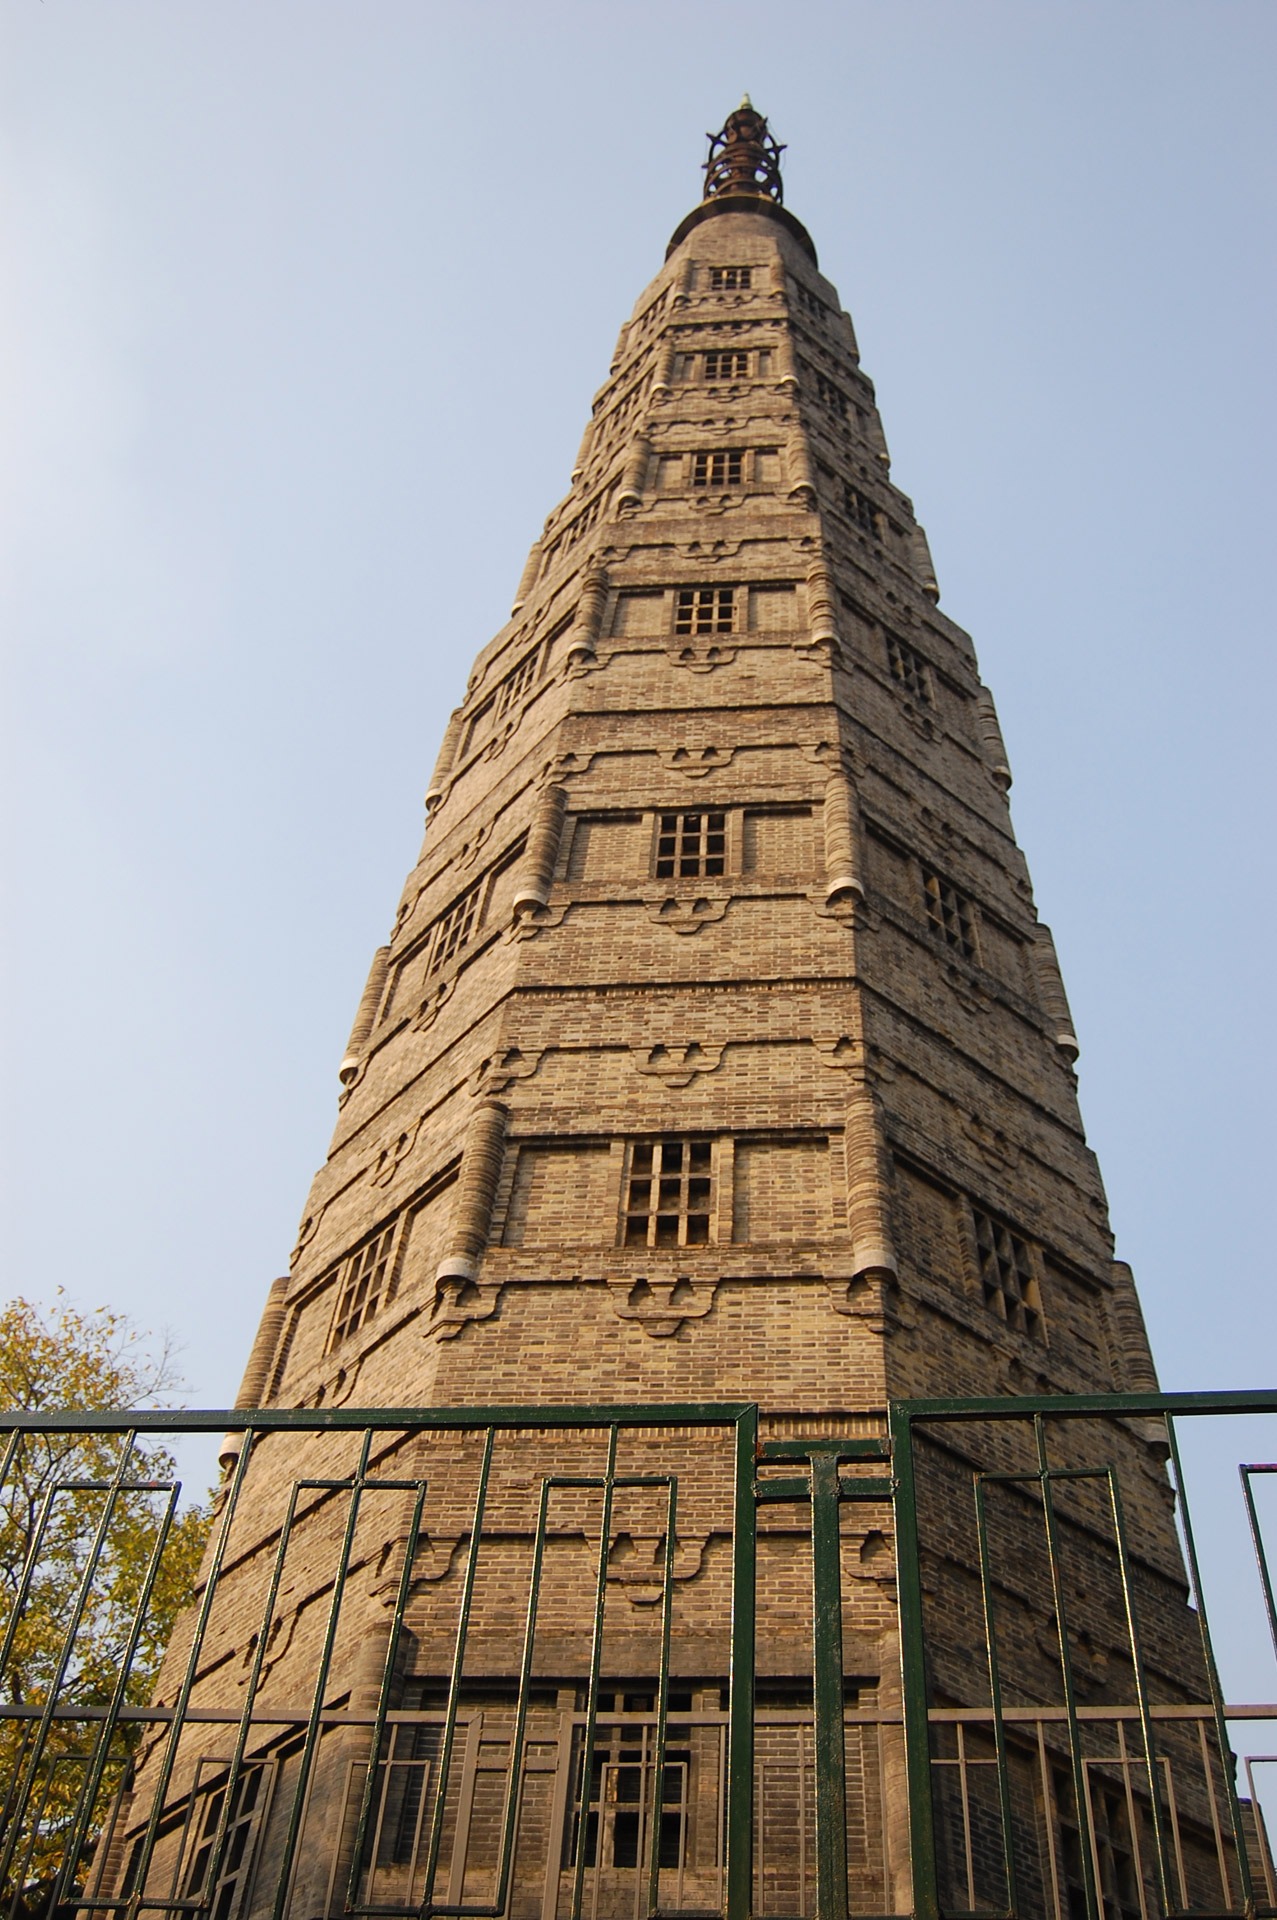
architecture, sky, building, urban, monument, construction, tower, symbol, landmark, place of worship, temple, famous, archaeological site, anhui, ancient history, china west lake